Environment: real
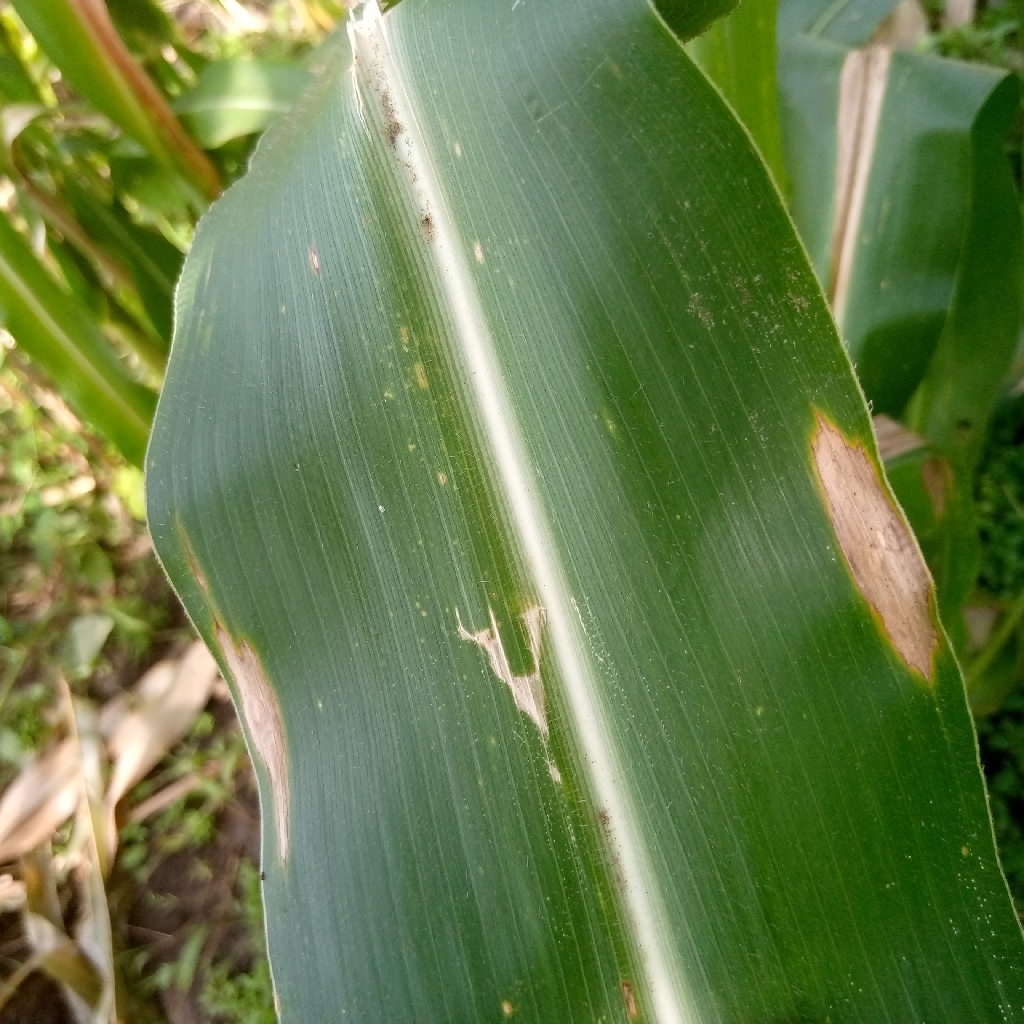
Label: northern_corn_leaf_blight